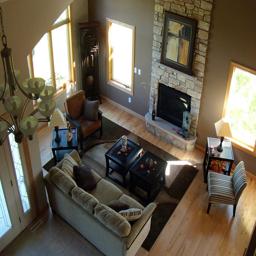
A view from the second floor overlooking a nice looking living room.
A fire place sitting inside of a room with furniture.
A view of a traditional living room from above.
Birds eye view of a decorated living room
A large living room with a nice fireplace and sofas.